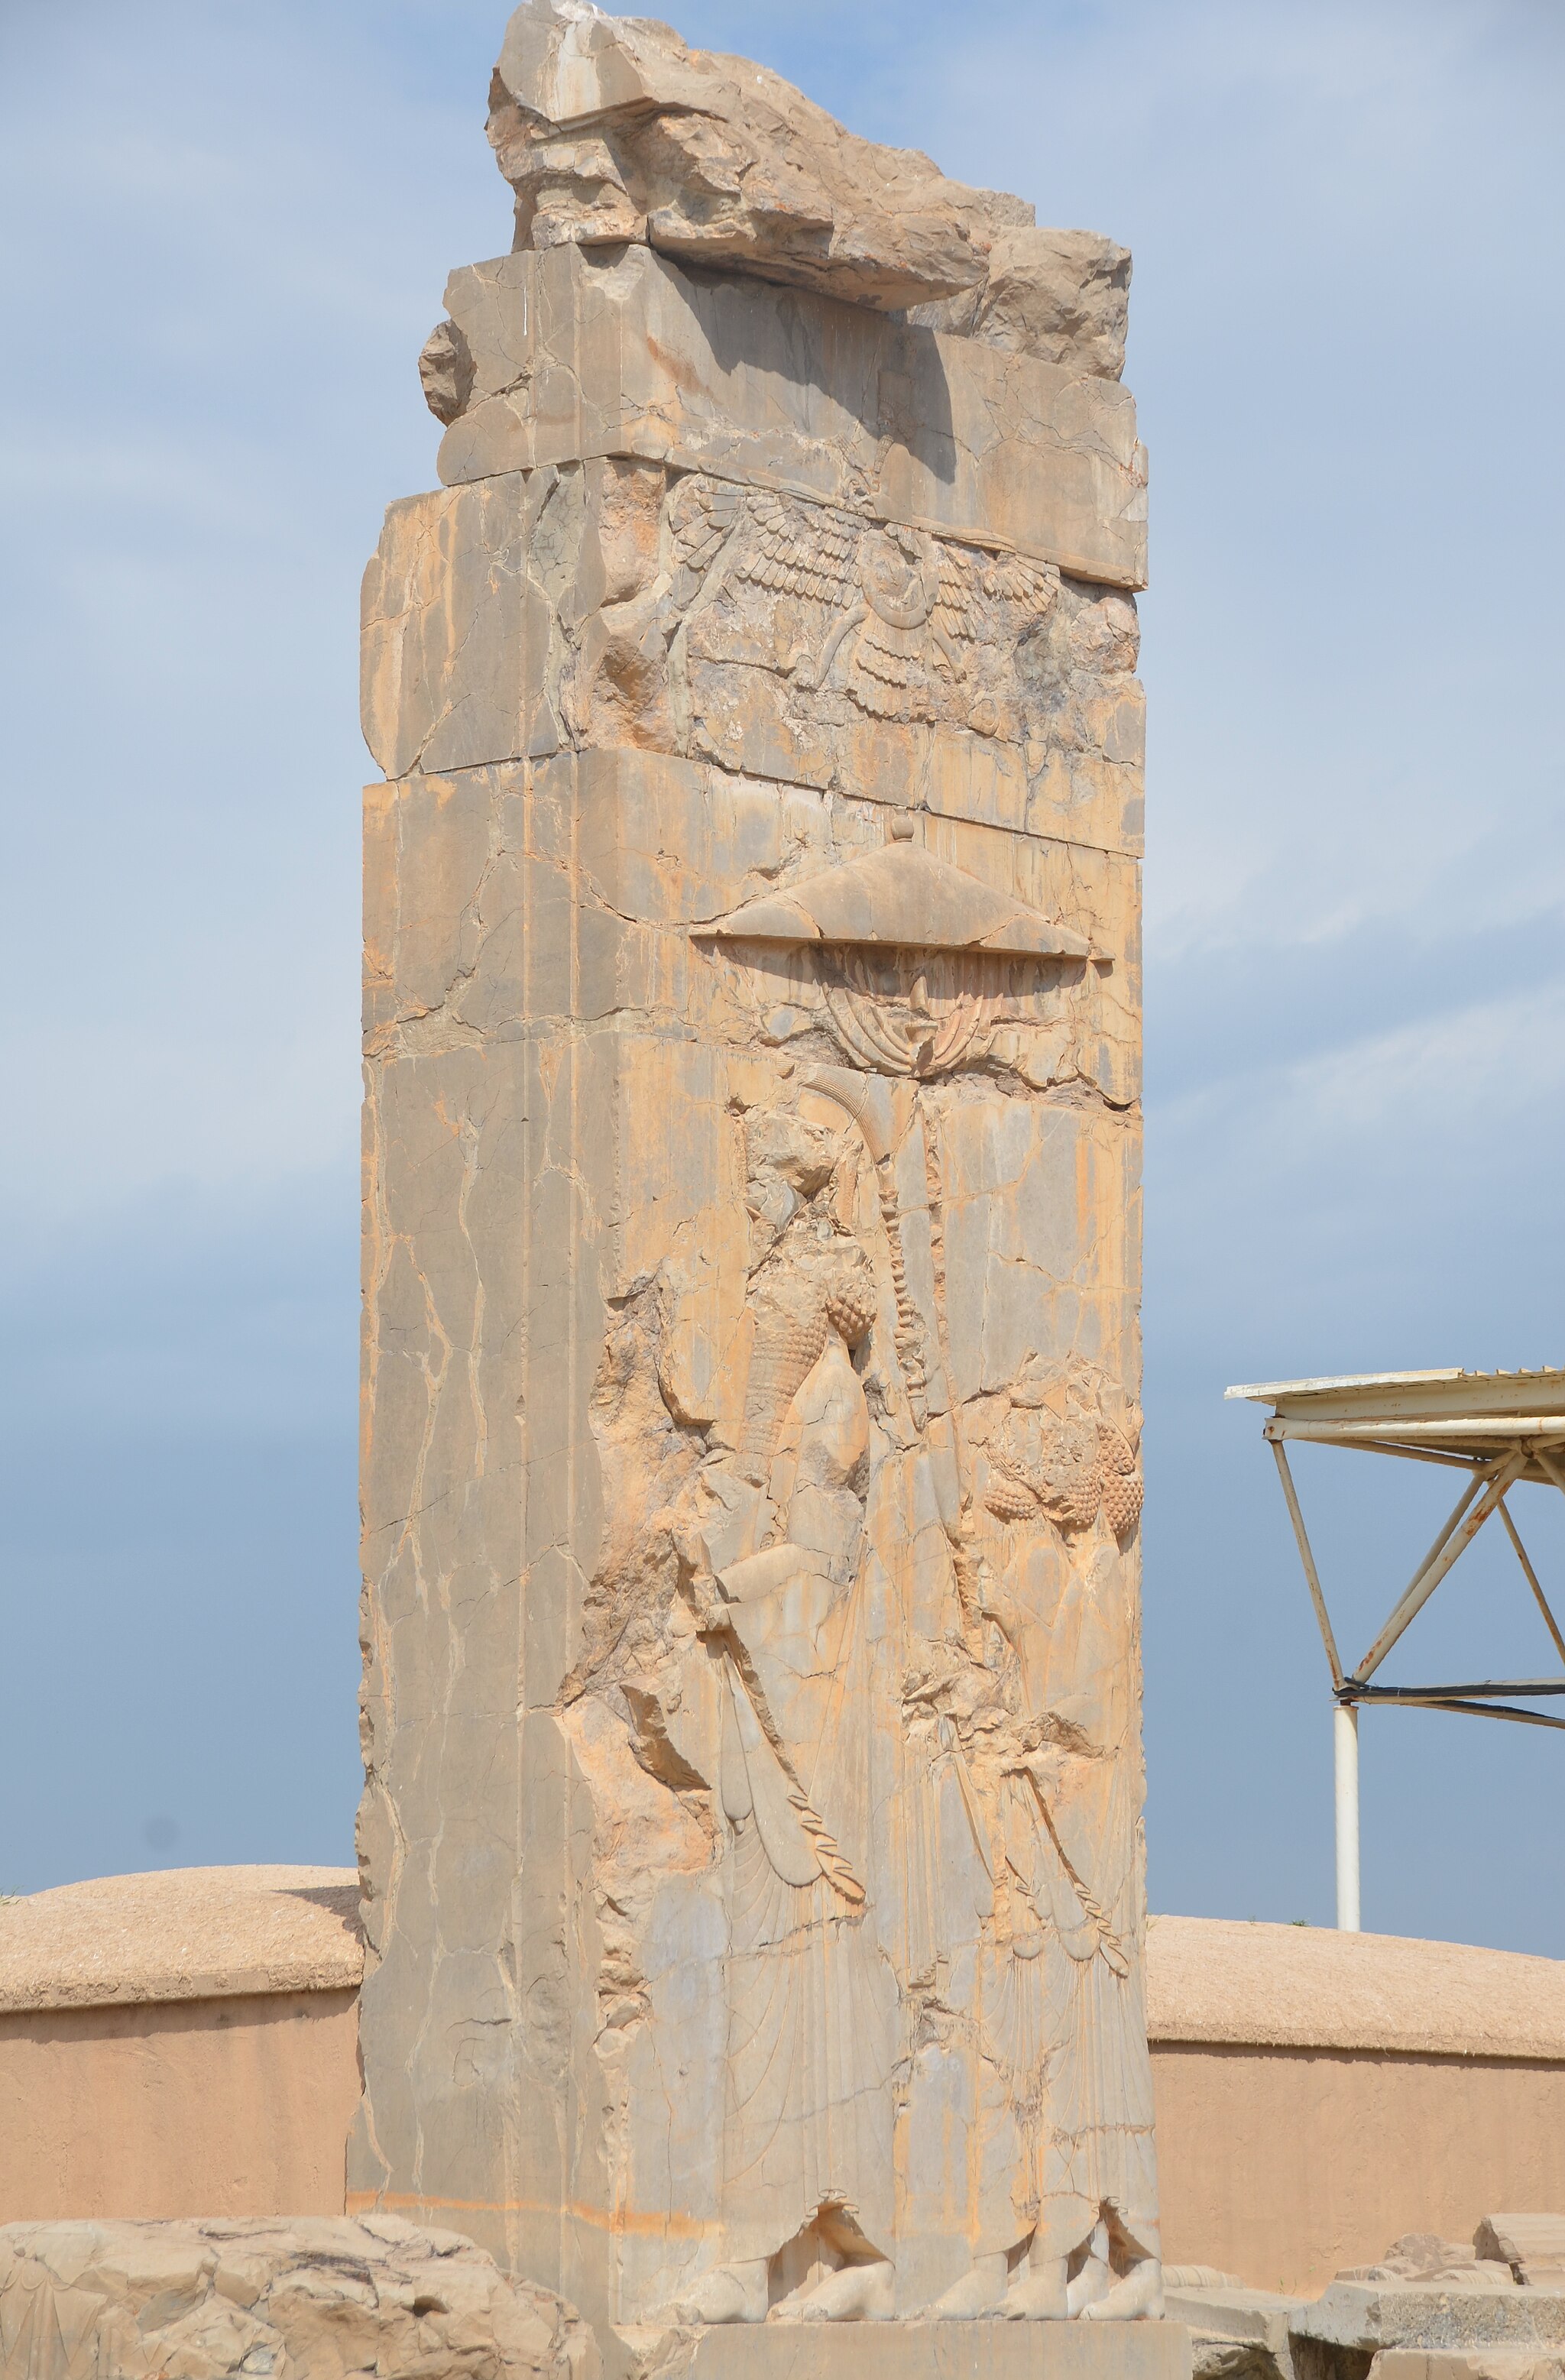
Title: Doorjamb of the Tripylon (or Council Hall) depicting the king with attendants, Persepolis, Iran (47892420881)
Description: Doorjamb of the Tripylon (or Council Hall) depicting the king with attendants, Persepolis, Iran
Date: 22 April 2019, 08:15 (according to Exif data)
Categories: Photographs by Carole Raddato, Flickr images reviewed by FlickreviewR 2, 2019 in Persepolis, Iran photographs taken on 2019-04-22, Relief of Achaemenid king at the southern gate of Tripylon, Persepolis